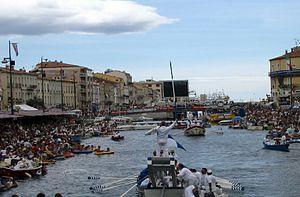
Le sport en France est marqué par plusieurs phénomènes : une tradition sportive ancienne, un rôle prépondérant dans l'organisation du sport moderne et une grande variété de disciplines pratiquées à haut niveau. Si le palmarès international n'est pas au même rang, la tendance paraît s'inverser depuis la fin du XXᵉ siècle. La France pèse en effet moins qu'avant sur les enjeux du sport mondial, alors que le palmarès des sportifs français, depuis les années 1990, la place désormais clairement dans les toutes meilleures nations sportives.
Sète — écrit Cette jusqu'en 1927 — est une commune française située dans le département de l'Hérault en région Occitanie. Elle appartient à la communauté d'agglomération Sète Agglopôle Méditerranée.
Le Grand Prix de la Saint-Louis est une compétition de joute nautique de méthode languedocienne qui se tient chaque année à Sète depuis 1743. Les premières joutes nautiques à Sète datent du 29 juillet 1666 à l’occasion de l’inauguration du port. La 270ᵉ édition de cette épreuve s'est tenue du 23 au 28 août 2012.